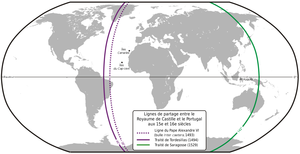
Le traité de Tordesillas est un traité international établi le 7 juin 1494 à Tordesillas dans la province espagnole de Valladolid sous l'égide du pape Alexandre VI. Il vise à partager le Nouveau Monde, considéré comme terra nullius, entre les deux puissances coloniales émergentes, la Castille et le Portugal. Il définit comme ligne de partage un méridien localisé à 370 lieues à l'ouest des îles du Cap-Vert — méridien qui se situerait aujourd'hui à 46° 37' ouest.
Les grandes découvertes sont la période historique qui s'étend du début du XVᵉ siècle jusqu'au début du XVIIᵉ siècle. Durant cette période, les monarchies et de riches compagnies commerciales européennes financent de grandes expéditions dans le but d'explorer le monde, cartographier la planète et établir des contacts directs avec l'Afrique, l'Amérique, l'Asie et l'Océanie. L'expression d’Âge des découvertes est également utilisée par les cartographes.
Christophe Colomb, né en 1451 sur le territoire de la république de Gênes et mort le 20 mai 1506 à Valladolid, est un navigateur génois au service des monarques catholiques Isabelle de Castille et Ferdinand d'Aragon célèbre pour avoir « découvert l'Amérique » en 1492. Il est chargé par la reine Isabelle d'atteindre l'Asie orientale en traversant l'océan Atlantique avec trois caravelles dont il est « l'amiral ».
Inter Cætera est une bulle pontificale émise par le pape Alexandre VI et adressée aux souverains catholiques du royaume de Castille, Ferdinand et Isabelle, le 4 mai 1493.
Après le voyage de Magellan, le traité de Saragosse sous le pape Clément VII fixe la seconde ligne de partage dans le Pacifique à 133° de longitude est, avec une enclave espagnole pour les Philippines. Avec ces traités, Castillans et Portugais considèrent tous ceux qui découvrent des terres comme des corsaires.
Le terme anglais Farthest South désigne le « point le plus au sud », donc le plus proche du pôle Sud, jamais atteint par l'homme à un moment donné de l'histoire. Absente des préoccupations des premiers navigateurs de l'hémisphère austral, l'expression a été largement utilisée lorsque, au XIXᵉ siècle et au début du XXᵉ siècle, la course en direction du sud s'est intensifiée.